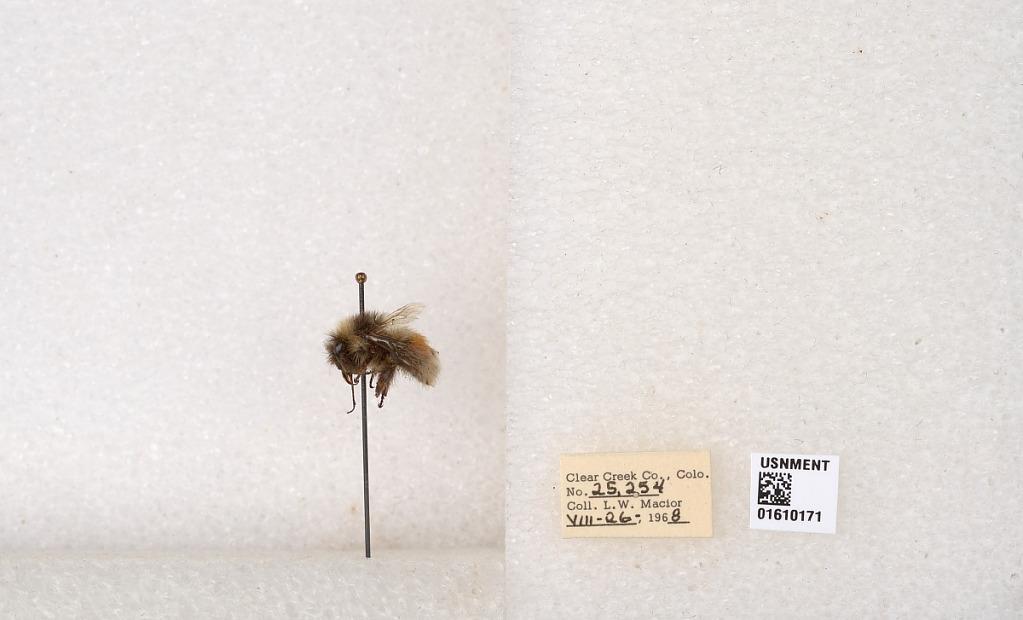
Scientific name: Bombus (Pyrobombus) sylvicola Kirby
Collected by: L. Macior
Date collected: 1968-8-26
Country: United States
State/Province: Colorado
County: Clear Creek
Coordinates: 39.6891, -105.644